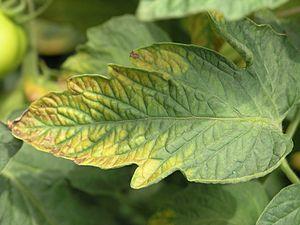
La chlorose des végétaux est une décoloration plus ou moins prononcée des feuilles, due à un manque de chlorophylle.